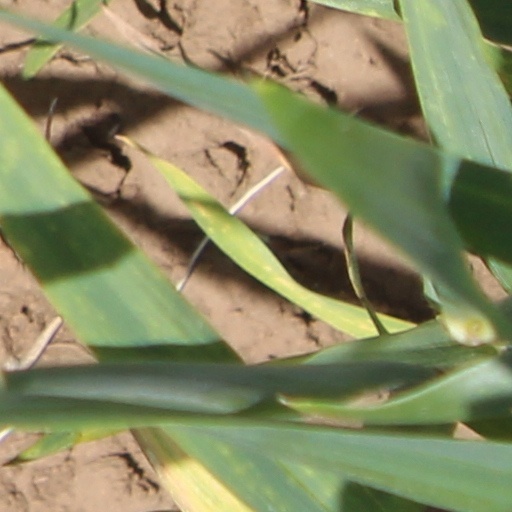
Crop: wheat